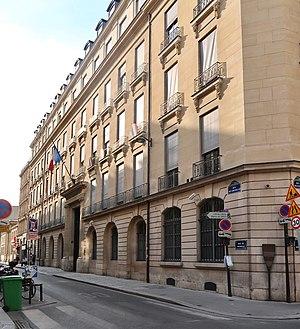
Hôtel de Rochechouart, 110 rue de Grenelle (Paris, 7e).
L'hôtel de Rochechouart est un hôtel particulier parisien, situé au nᵒ 110, rue de Grenelle, à Paris dans le 7ᵉ arrondissement, qui a été édifié en 1776. Il abrite le ministère de l'Éducation nationale.
Les panneaux « Histoire de Paris » sont des panneaux d'information installés dans les rues de Paris devant certains des monuments parisiens.